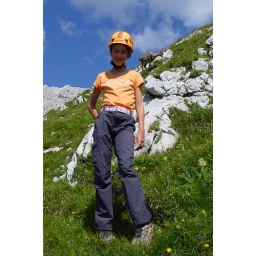
Poziranje ob kozorogu / Posing beside rock goat